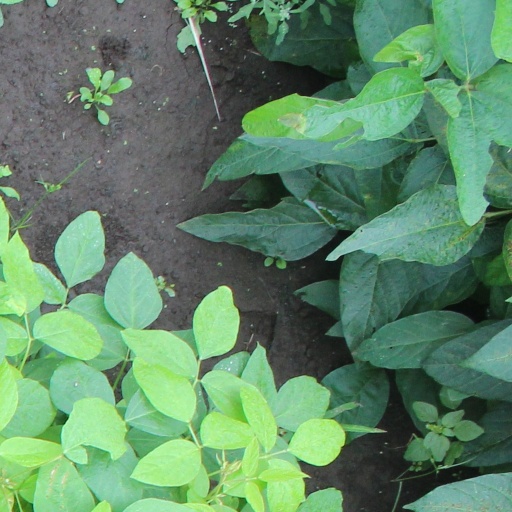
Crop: soybean